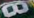
Number: 8